Davide Formolo

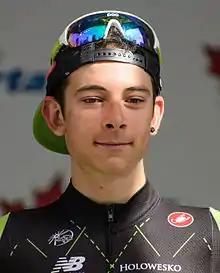
Formolo at the 2015 Tour of Alberta

Davide Formolo (born 25 October 1992) is an Italian professional road racing cyclist, who currently rides for UCI WorldTeam . Formolo turned professional in 2014.